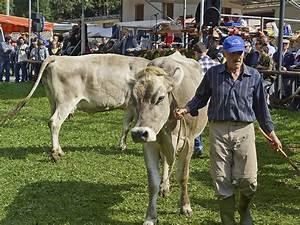
cow